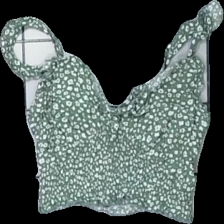
View: front
Type: Tank top
Category: Ladies
Brand: Not in the list
Brand text on label: shein
Colors: Green, White
Material: 100% viscose
Pattern: Floral print
Cut: Regular, Cropped
Size: S
Season: Summer
Damage location: bottom center
Damage 2 location: top right
Price range: <50
Recommended usage: Reuse
Description: grönt linne med blommor på, någon lös tråd